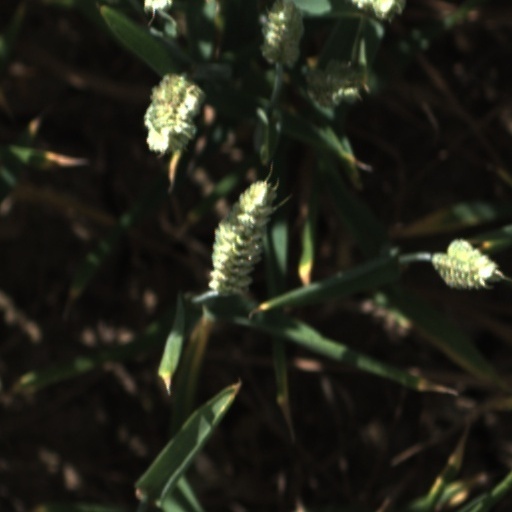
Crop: wheat